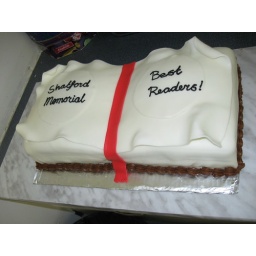
Large chocolate and vanilla layered cake in a book shape. The cake is covered and decorated with fondant and buttercream icing.